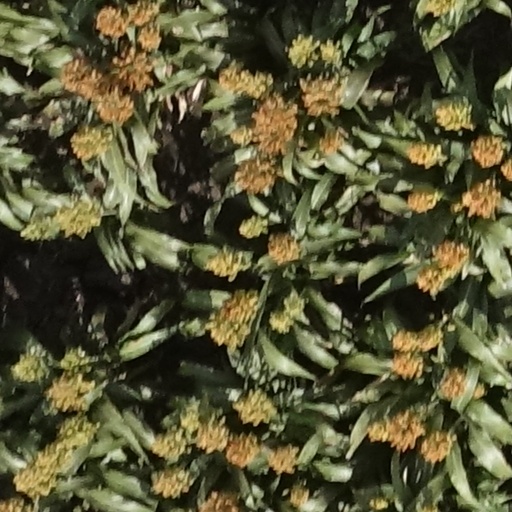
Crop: sorghum